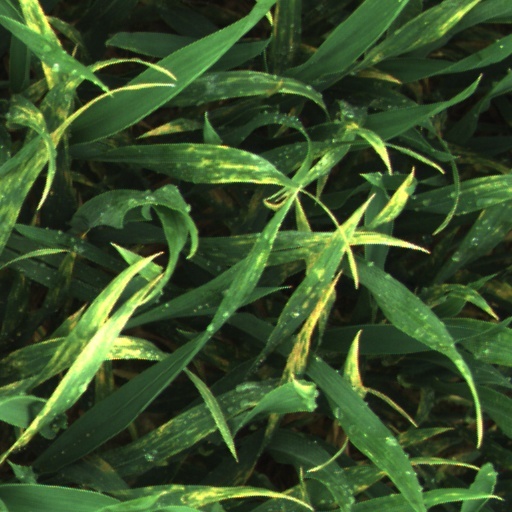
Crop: wheat